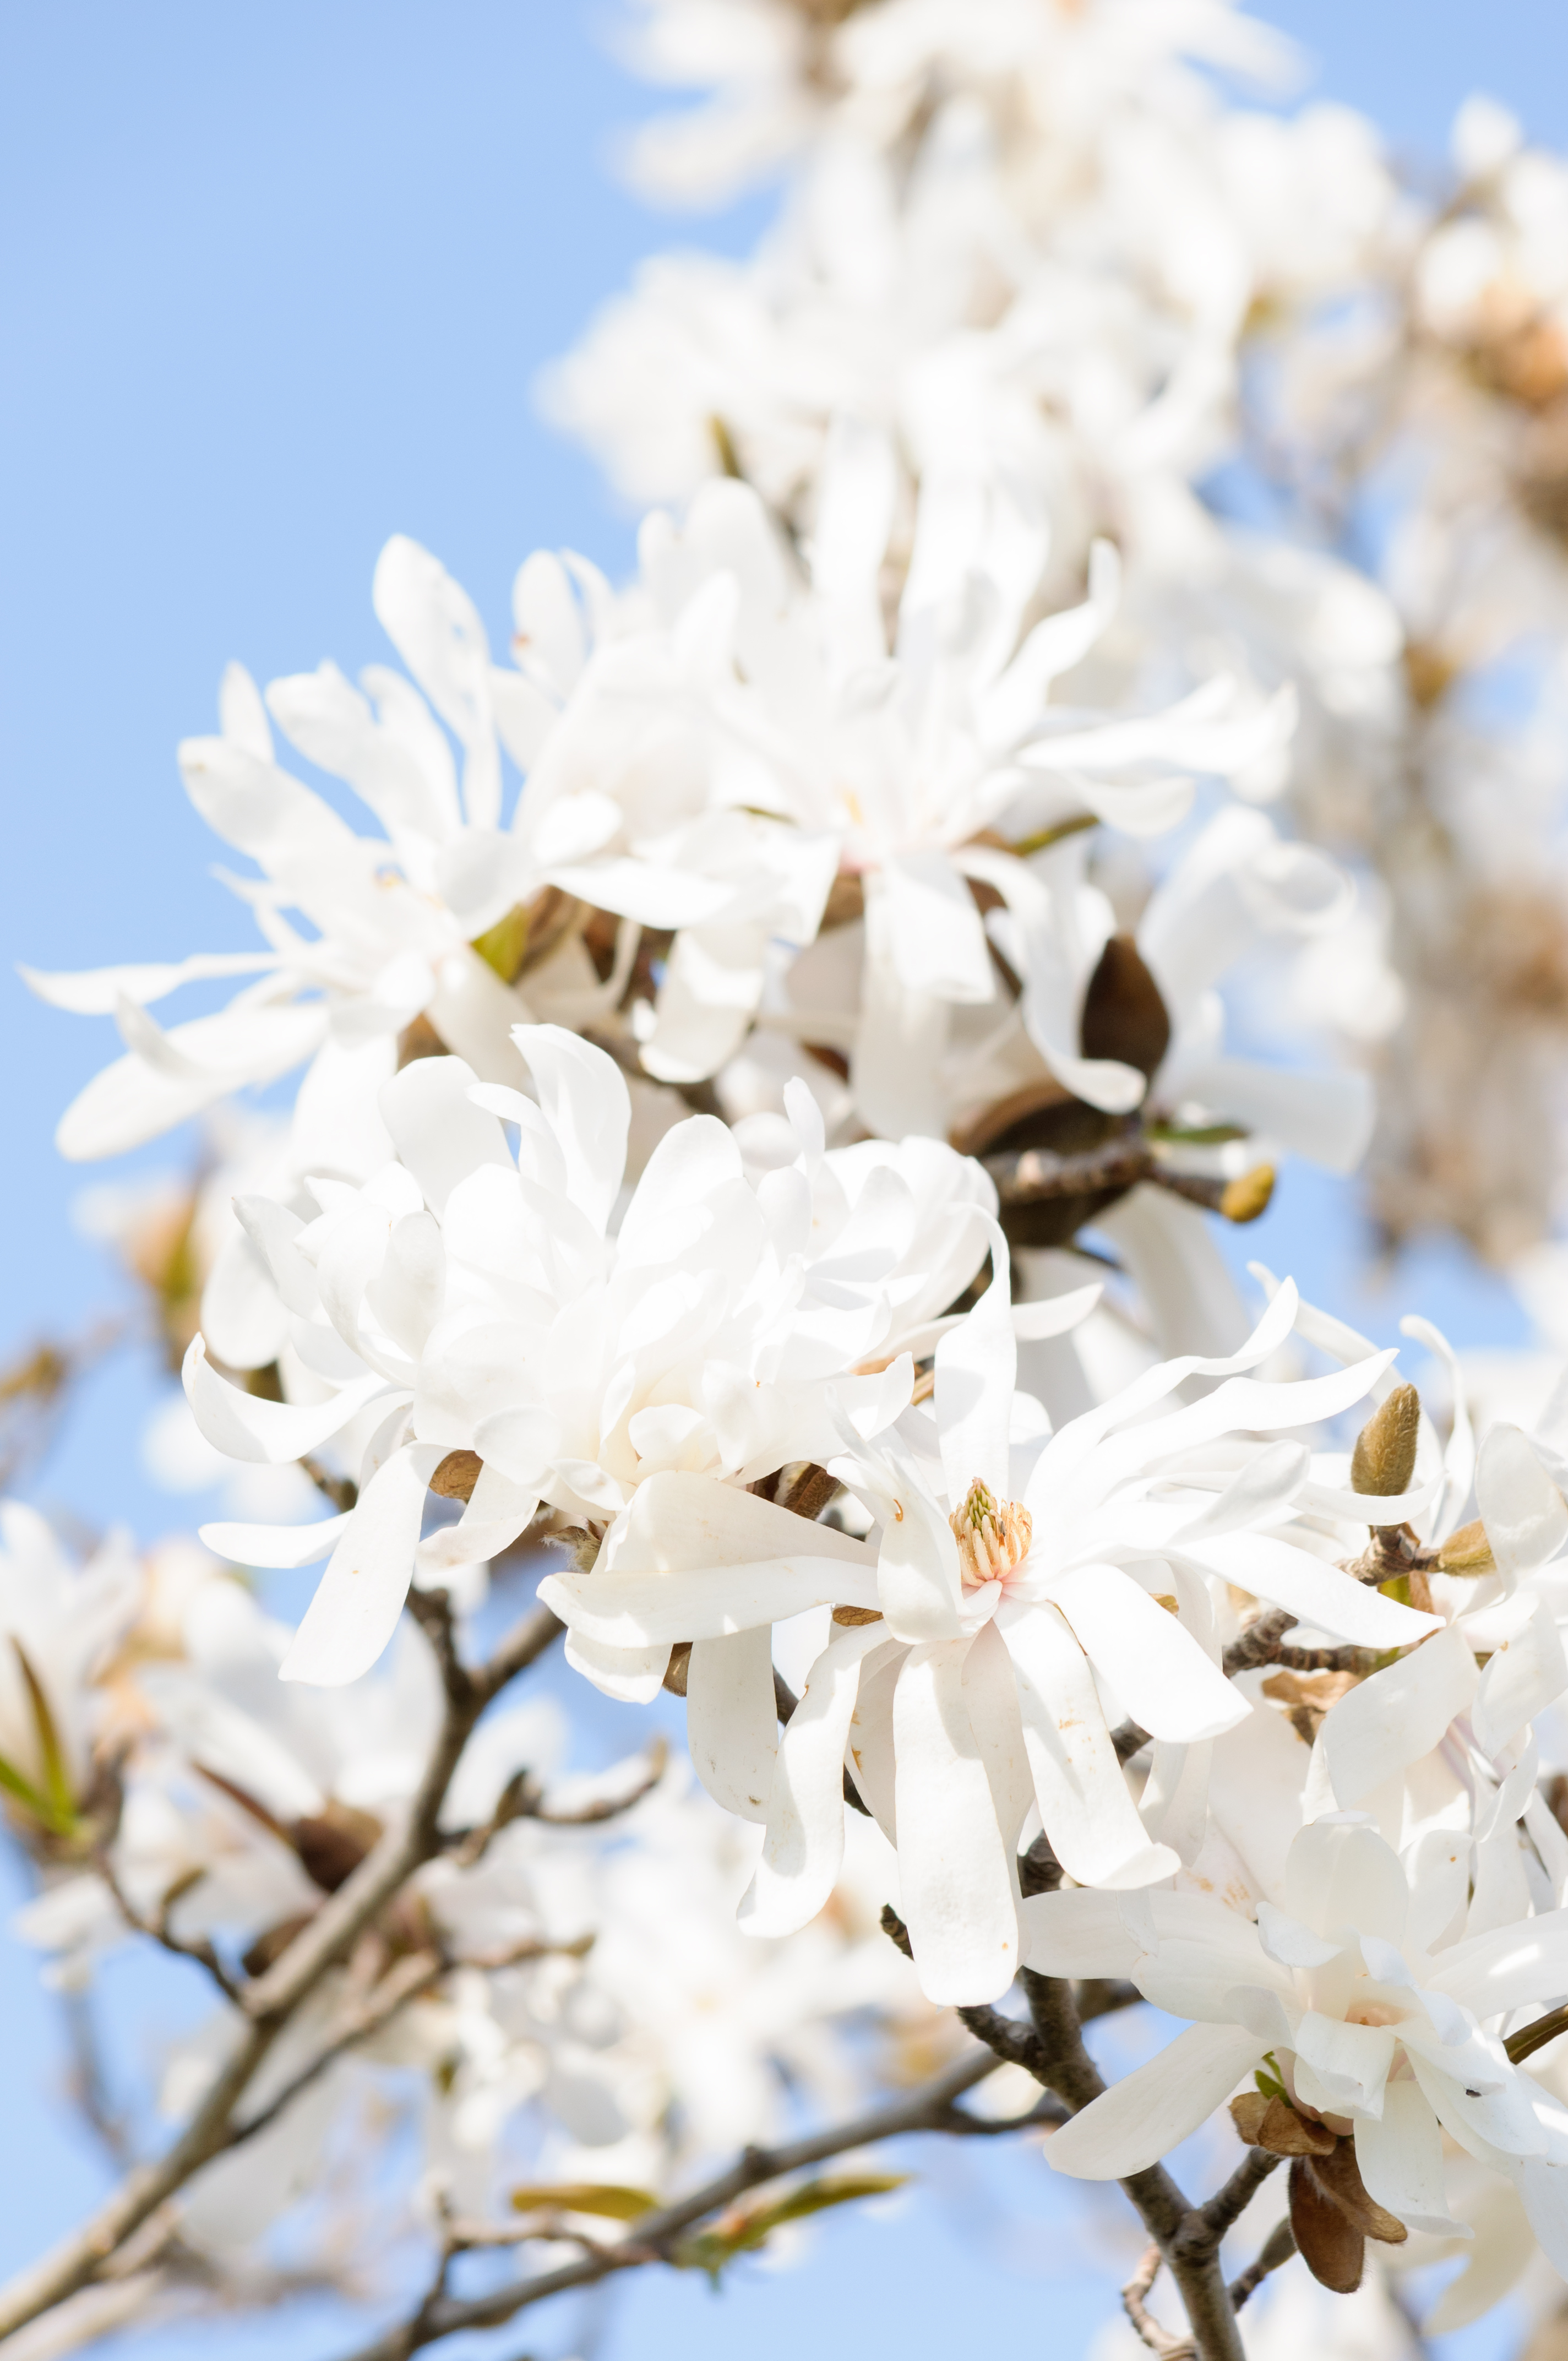
flower, spring, plant, blossom, branch, tree, flowering plant, twig, sky, shadbush, petal, magnolia, cherry blossom, magnolia family, prunus, rhododendron